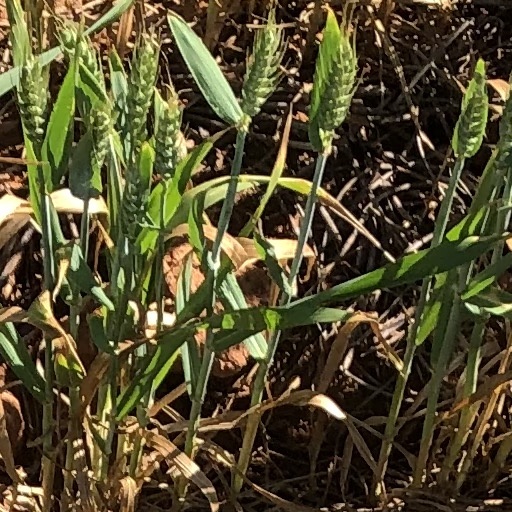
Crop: wheat